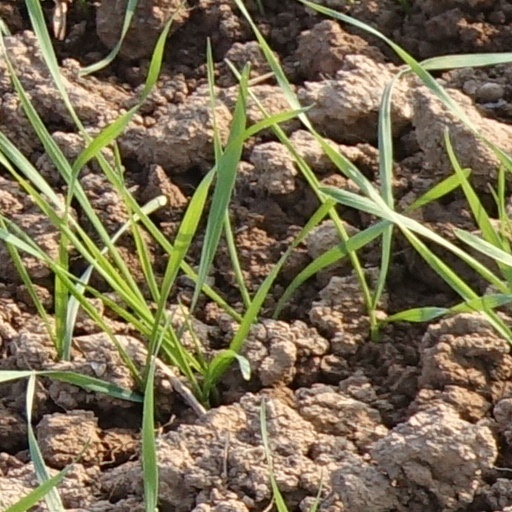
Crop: wheat